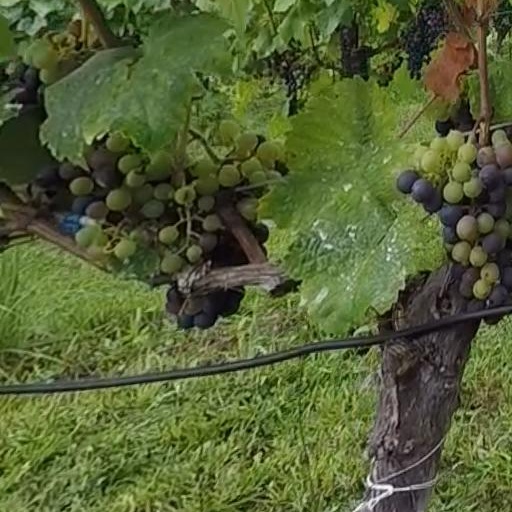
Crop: grape